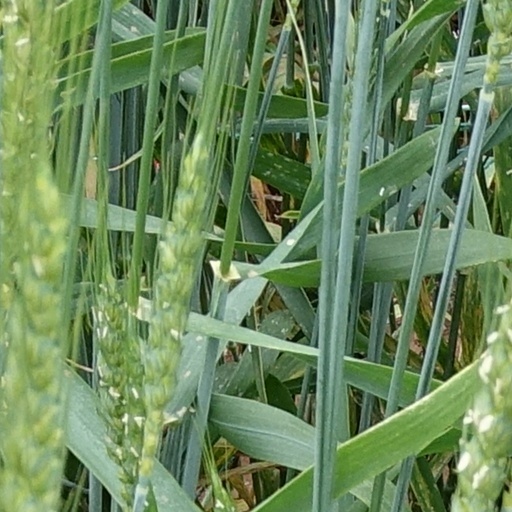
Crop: wheat